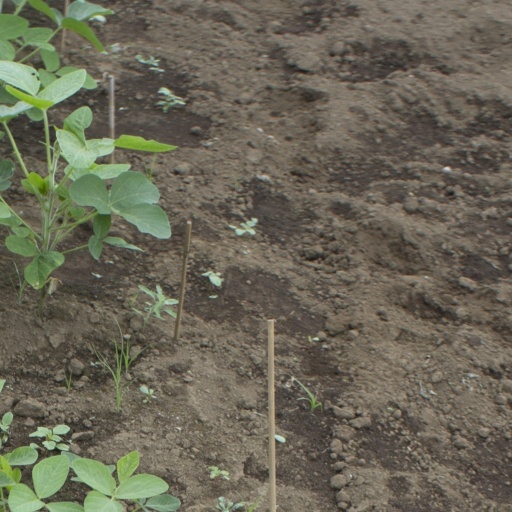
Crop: soybean